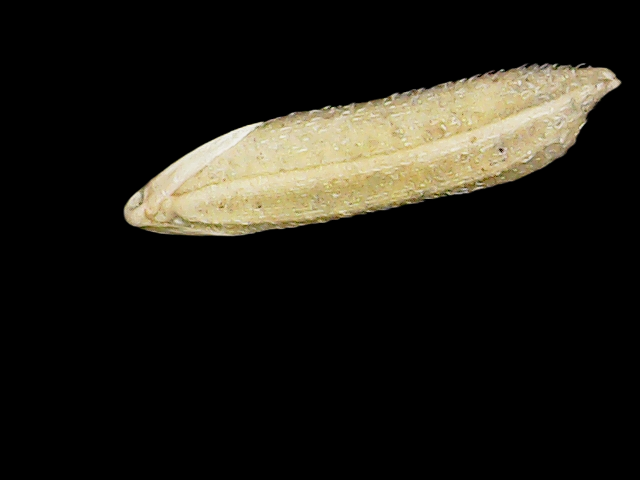
Rice variety: Binadhan21